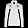
Label: Coat